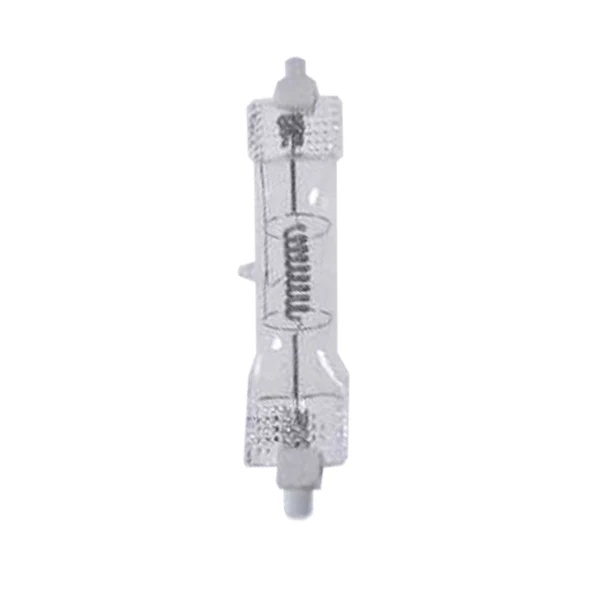
FEY, JPD120V-2000WC Ushio 1000516
FEY, JPD120V-2000WC Ushio 1000516 Cross Ref: FEY 64592 120V Osram 54559 L2.0005225 Lamp FEY, 2000W, 3200K, 300 hour, AL 2000 FEY JPD120V-2000WC Ushio 1000516 FEY Q2000T8/4CL 88629 TUNGSRAM GE FEY P2/27 2000w 120v R7s FEY JPD2000WC EYE Iwasaki GE 33761 FEY-Q2000T8/4CL-6 GE 39790 FEY-Q2000T8/4CL - 88629 FEY Philips 31916-0 FEY Sunlite 70221 FEX 230v Quantity per Case: 12
Brand: Ushio
Category: Business & Industrial > Film & Television